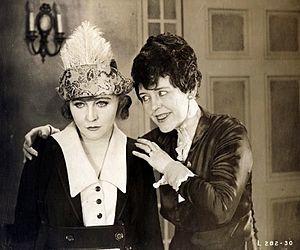
Mayme Kelso est une actrice américaine, née le 28 février 1867 à Columbus, morte le 5 juin 1946 à South Pasadena.